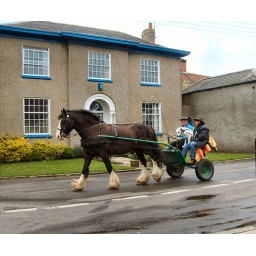
Georgian house with horse and cart in North Curry